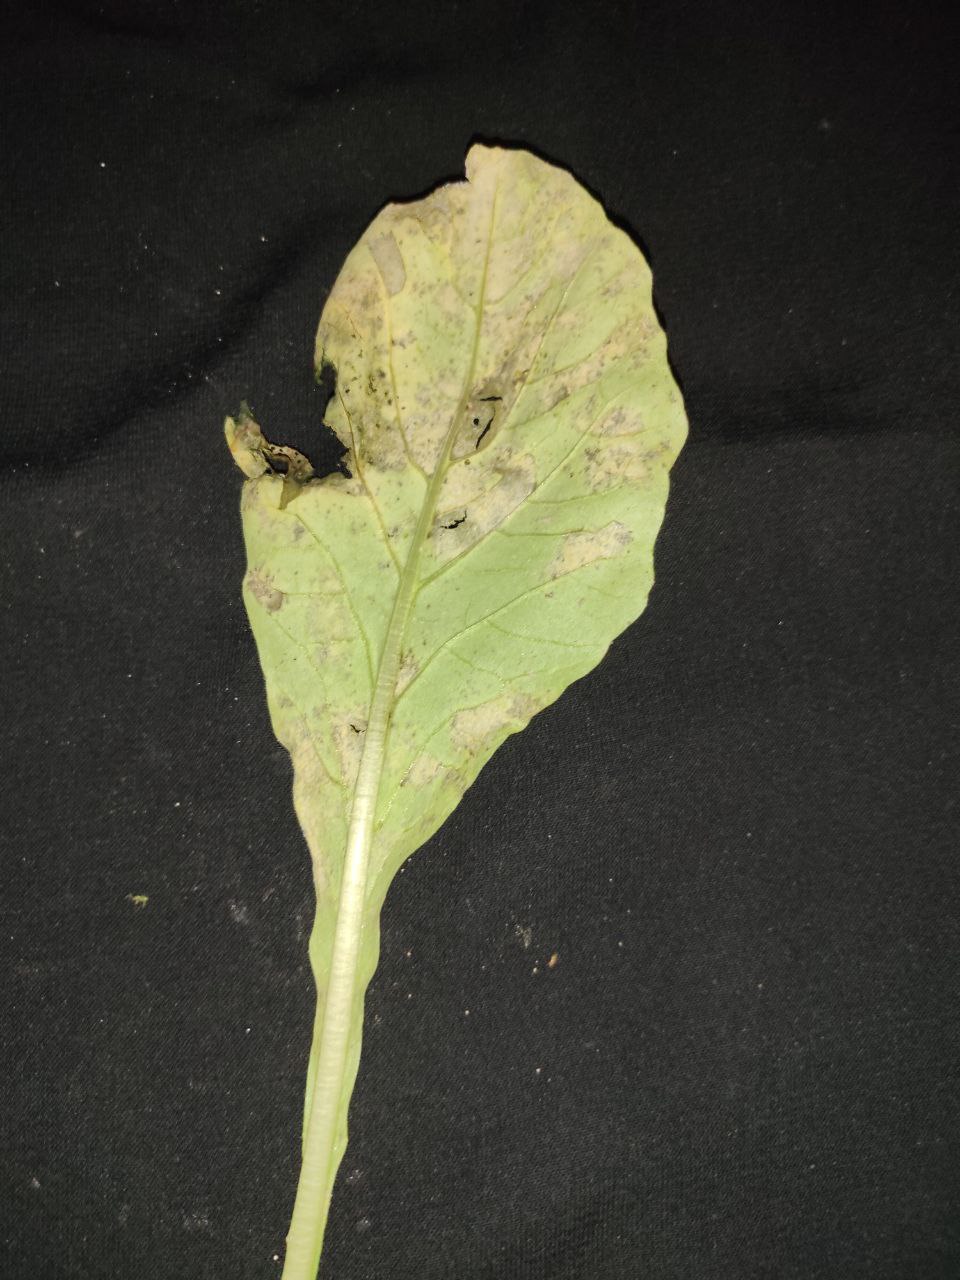
Label: Downey mildew